1912–13 United States Senate elections

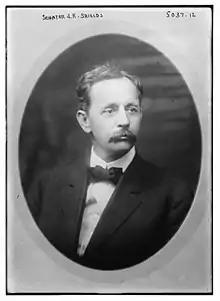
Senator John K. Shields

One-term Republican Jonathan Bourne Jr. had championed direct-election of senators but lost renomination as a Republican. He then ran in the popular election as a "Popular Government" candidate, but also lost re-election. Democratic Mayor of Portland Harry Lane was elected.